Teledyne CAE J69

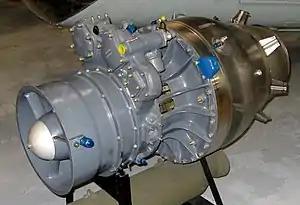
Teledyne-Continental J69 turbojet at the Museum of Aviation, Warner Robins, Georgia

The Teledyne CAE J69 was a small turbojet engine originally produced by Continental Aviation and Engineering (CAE) under license from Turbomeca. The J69 was a development of the Turbomeca Marboré II. It powered a number of U.S. drones, missiles and small aircraft. The engine was later produced by Teledyne CAE. The J69 was also developed into the Teledyne CAE J100 turbojet optimized for operation at higher altitudes.